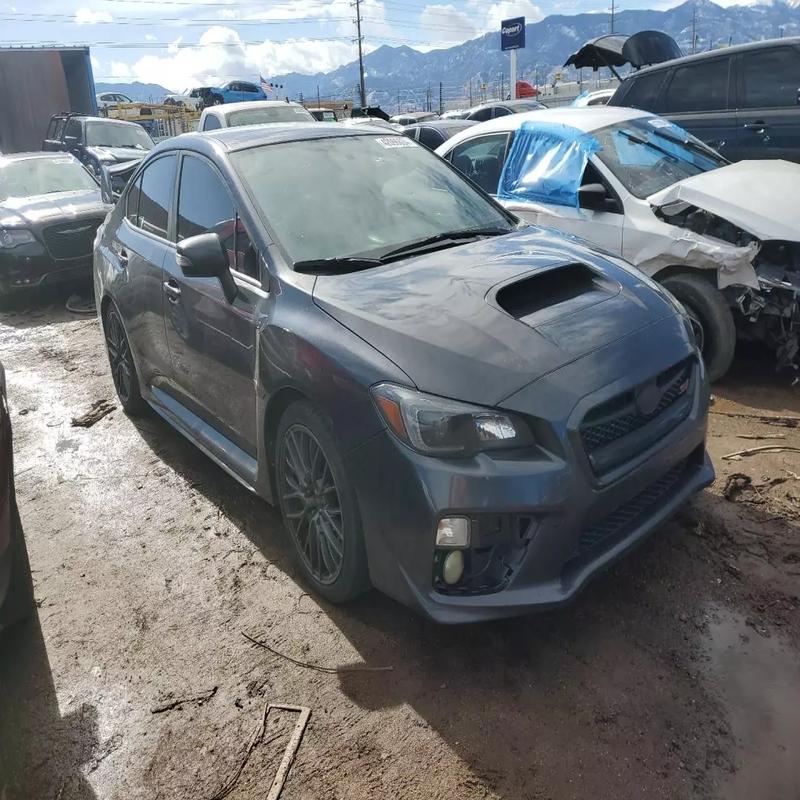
Aucun dommage détecté.
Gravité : aucun